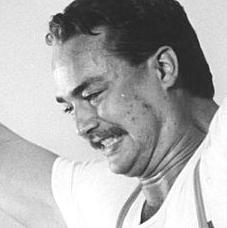
Age: 21